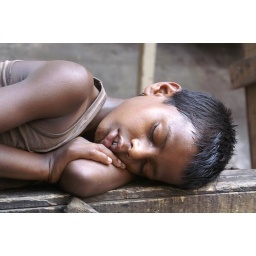
sleeping boy in the street